Leif Størmer

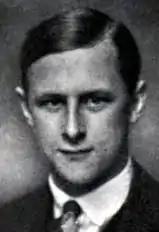
Størmer in 1933

Leif Størmer (1 July 1905 – 15 May 1979) was a Norwegian paleontologist and geologist. He was professor of historical geology at the University of Oslo from 1946 to 1975. His father was the mathematician Carl Størmer, and his son the mathematician Erling Størmer.